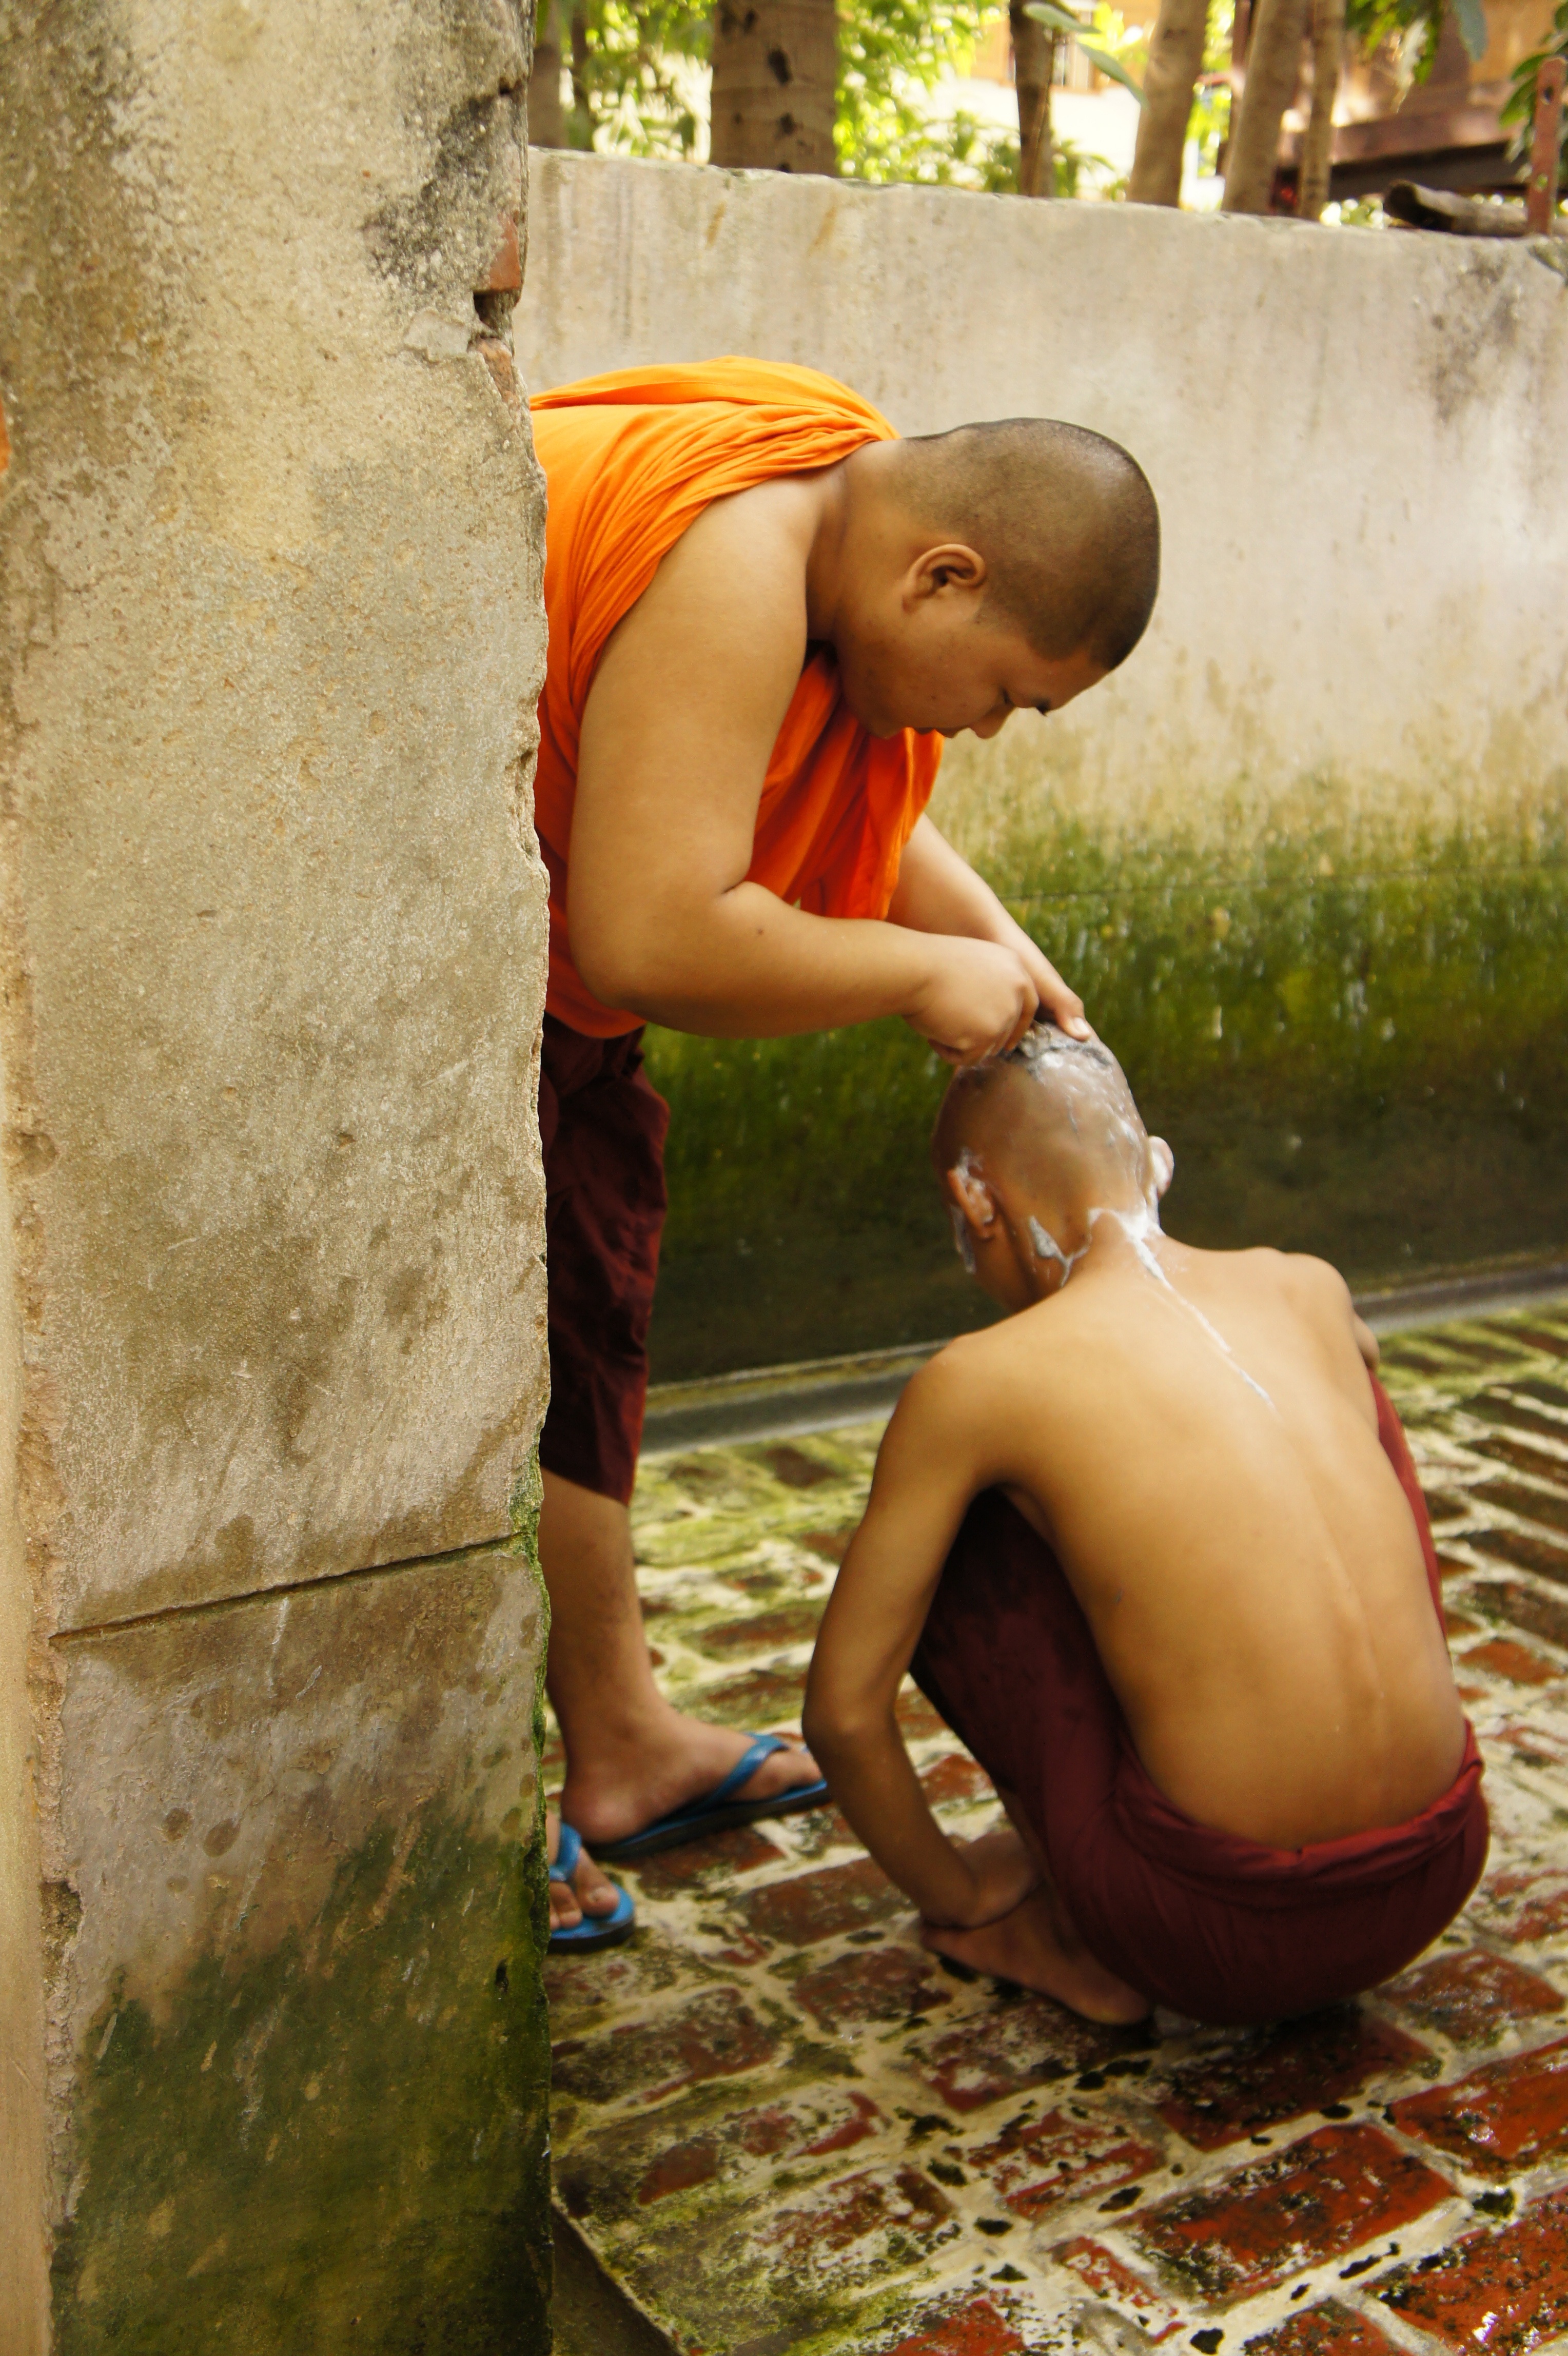
person, girl, woman, male, leg, model, color, sitting, monk, child, clothing, lady, muscle, human body, shaving, help, temple, photograph, skin, beauty, image, myanmar, photo shoot, body care, human positions, art model, physical fitness